Red Orchestra (espionage)

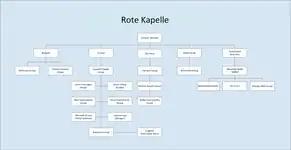
Diagram of the various groups of the Red Orchestra

The name "Rote Kapelle" was a cryptonym that was invented for a secret operation started by Abwehrstelle Belgium (Ast Belgium), a field office of Abwehr III.F in August 1941 and conducted against a Soviet intelligence station that had been detected in Brussels in June 1941. "Kapelle" was an accepted Abwehr term for counter-espionage operations against secret wireless transmitting stations and in the case of the Brussels stations "Rote" was used to differentiate from other enterprises conducted by Ast Belgium.